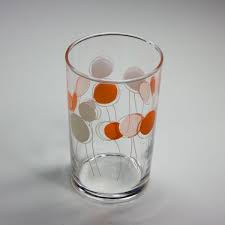
Label: glass